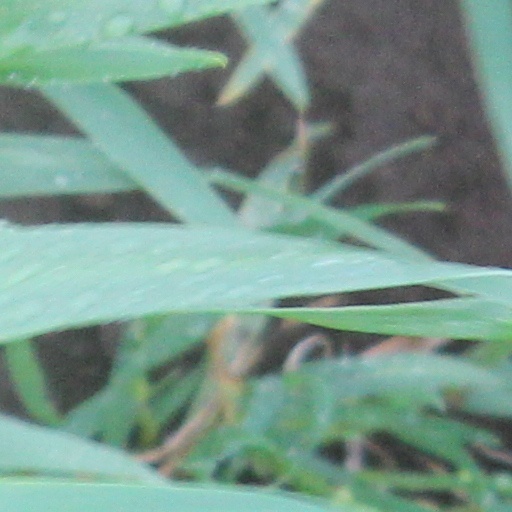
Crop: wheat